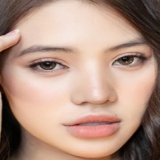
hoa hậu Jolie Nguyễn